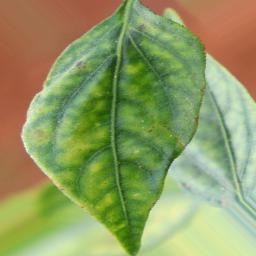
Label: nutritional